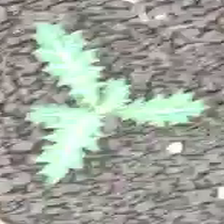
Weed species: Bilayat_(Mexicana_Argemone)